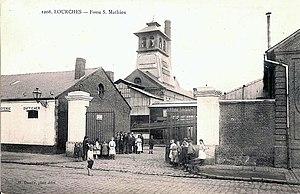
L'histoire du bassin minier du Nord-Pas-de-Calais retrace en détail tous les faits historiques de l'exploitation de ce bassin minier, exploité intensivement pour la houille présente dans son sous-sol de la fin du XVIIᵉ siècle jusqu'à la fin du XXᵉ siècle.
Le bassin minier du Nord-Pas-de-Calais est un territoire du nord de la France, dans les départements du Nord et du Pas-de-Calais, marqué économiquement, socialement, paysagèrement, écologiquement et culturellement par l'exploitation intensive, de la fin du XVIIᵉ siècle jusqu'à la fin du XXᵉ siècle, de la houille, datée du Stéphanien, présente dans son sous-sol. Il s'agit de la partie occidentale d'un gisement qui se prolonge au-delà de la frontière franco-belge.
La Compagnie des mines de Douchy exploitait le charbon dans le Bassin minier du Nord-Pas-de-Calais, via des puits dans les communes de Lourches, Rœulx Douchy-les-Mines et Haulchin.
La fosse Saint-Mathieu ou nᵒ 1 de la Compagnie des mines de Douchy est un ancien charbonnage du Bassin minier du Nord-Pas-de-Calais, situé à Lourches. La fosse est commencée en 1833 sous l'impulsion de Charles Mathieu. Des corons sont bâtis à proximité de la fosse, ainsi que les grands bureaux, l'église, et la maison du directeur de la compagnie. Un monument est inauguré en l'honneur de ce premier directeur en 1900. La fosse cesse d'extraire en 1924, elle est utilisée pour assurer l'aérage de la fosse Schneider.